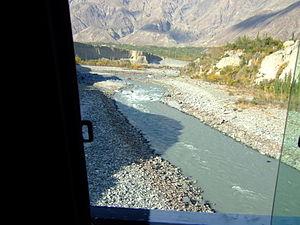
La Hunza est une rivière pakistanaise, d'une longueur de 190 km qui a donné son nom à l'ancien État princier du Hunza. Elle est un affluent de la Gilgit et donc un sous-affluent de l'Indus.